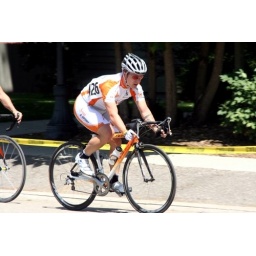
Custom painted aluminum and carbon fiber bike frame by Rev Dynamics. Pearl white with Orange True Fire.